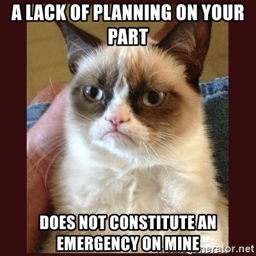
tard the - a lack of planning on your part does not constitute an emergency on mine